Philip Roller

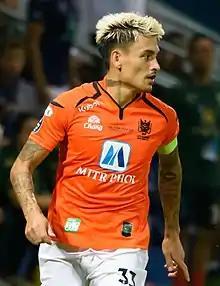
Roller playing for Ratchaburi Mitr Phol in 2019

Philip Roller (born 10 June 1994) is a former professional footballer who plays as a right-back or a right winger. Born in Germany, he plays for the Thailand national team.